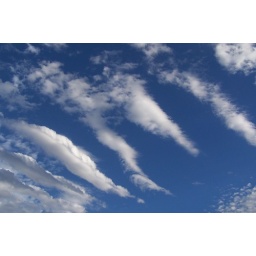
Stripes of cloud in the sky tonight.